Terry Mills (basketball)

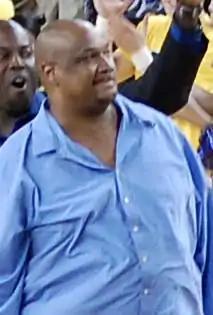

Terry Richard Mills (born December 21, 1967) is an American former professional basketball player who played as a power forward. He was a member of the Michigan Wolverines' 1989 National Collegiate Athletic Association (NCAA) Men's Division I Basketball Championship winning team before playing over a decade in the National Basketball Association (NBA).